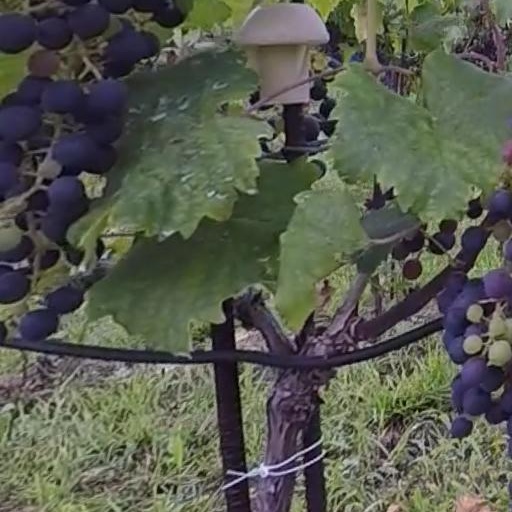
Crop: grape